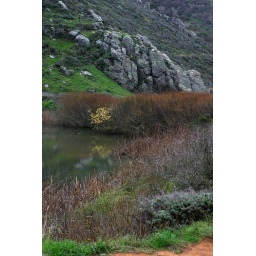
rocks near the beach